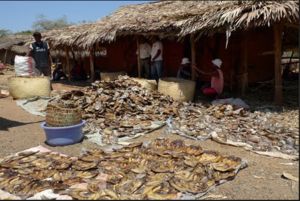
Poisson chec de lac d'Antsohihy
Antsohihy est une commune urbaine malgache, chef-lieu du district éponyme, située dans la partie ouest de la région de Sofia dans la province de Mahajanga. Elle est proche de la Réserve spéciale de Bora.